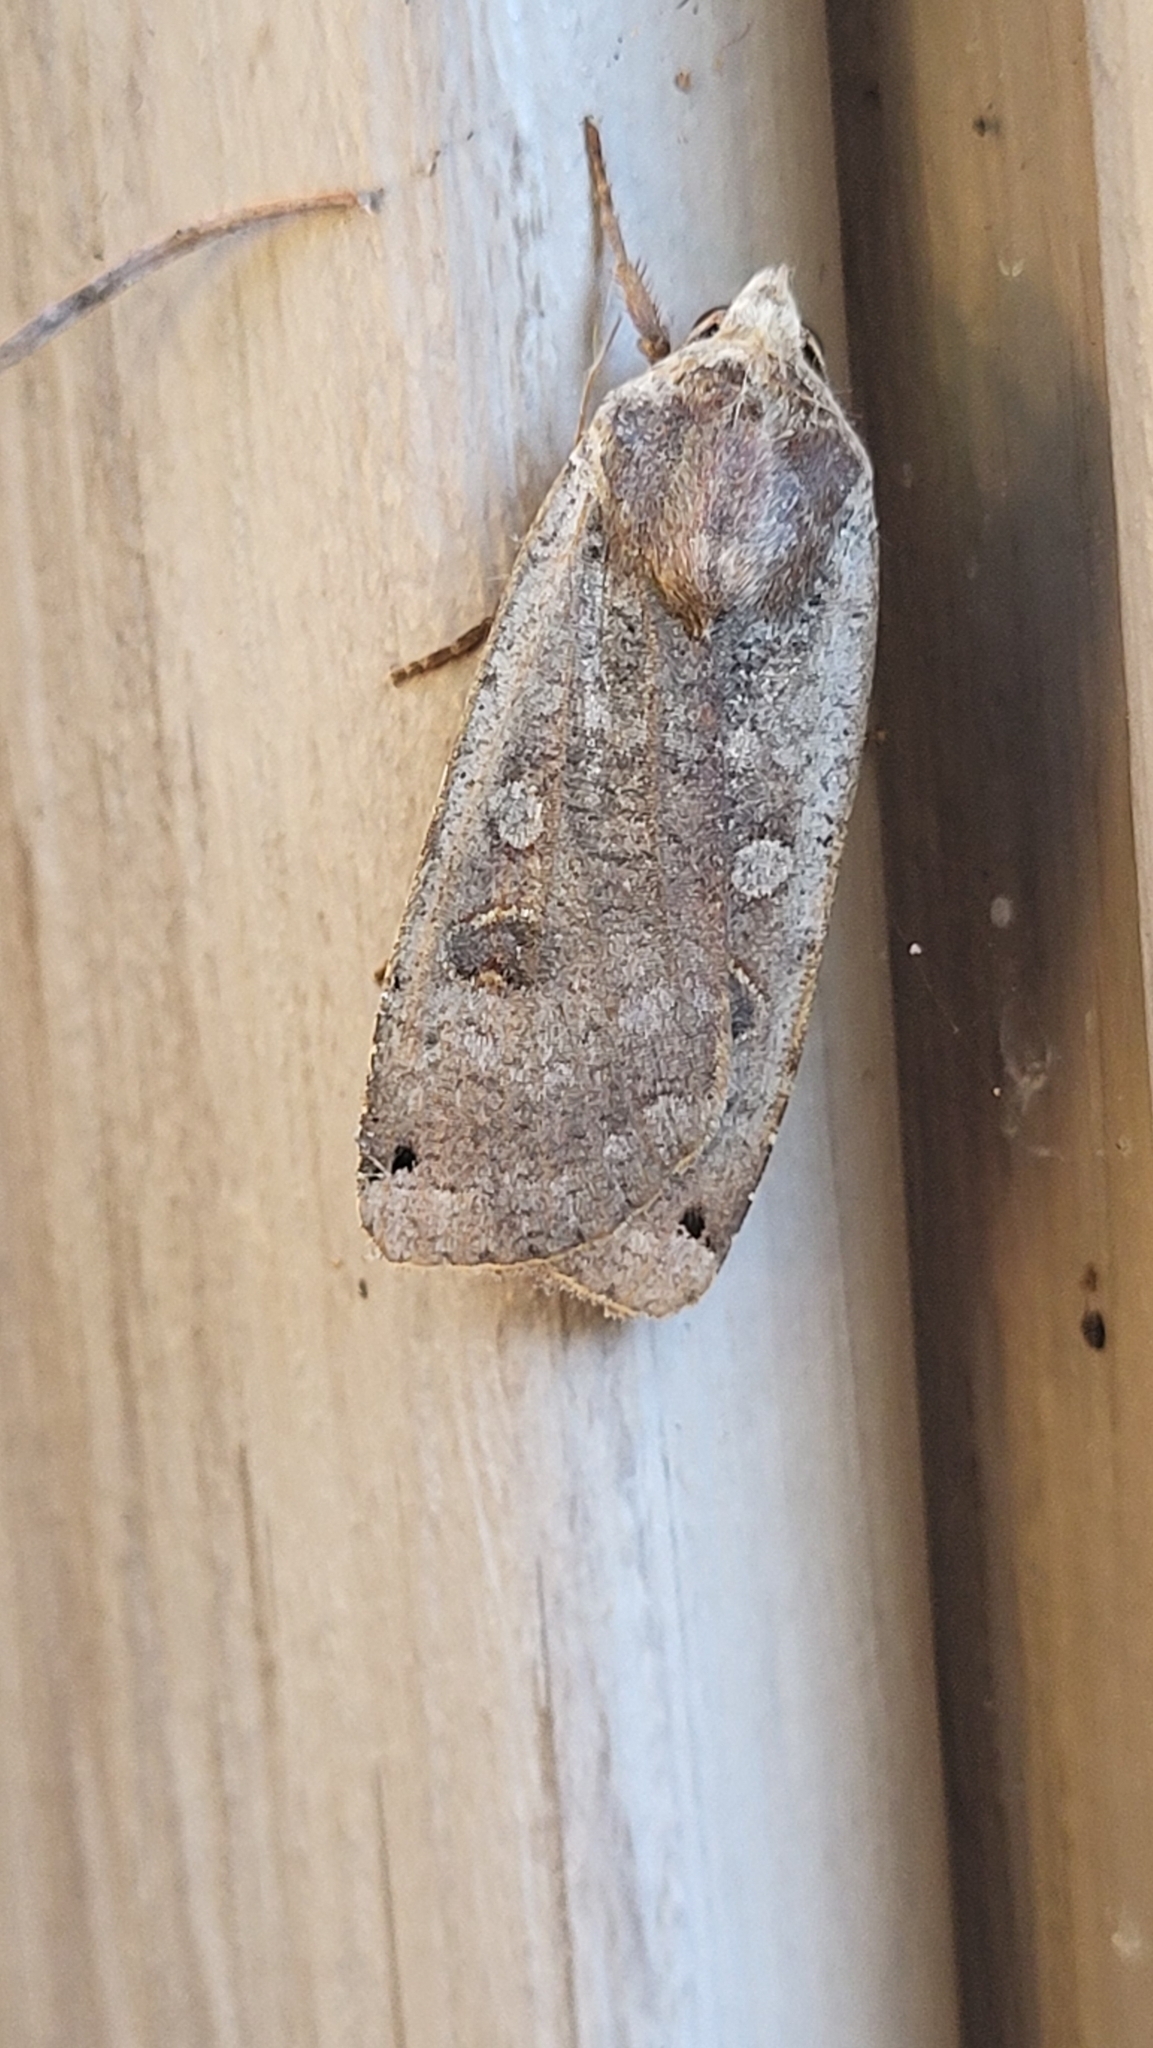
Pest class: cutworms